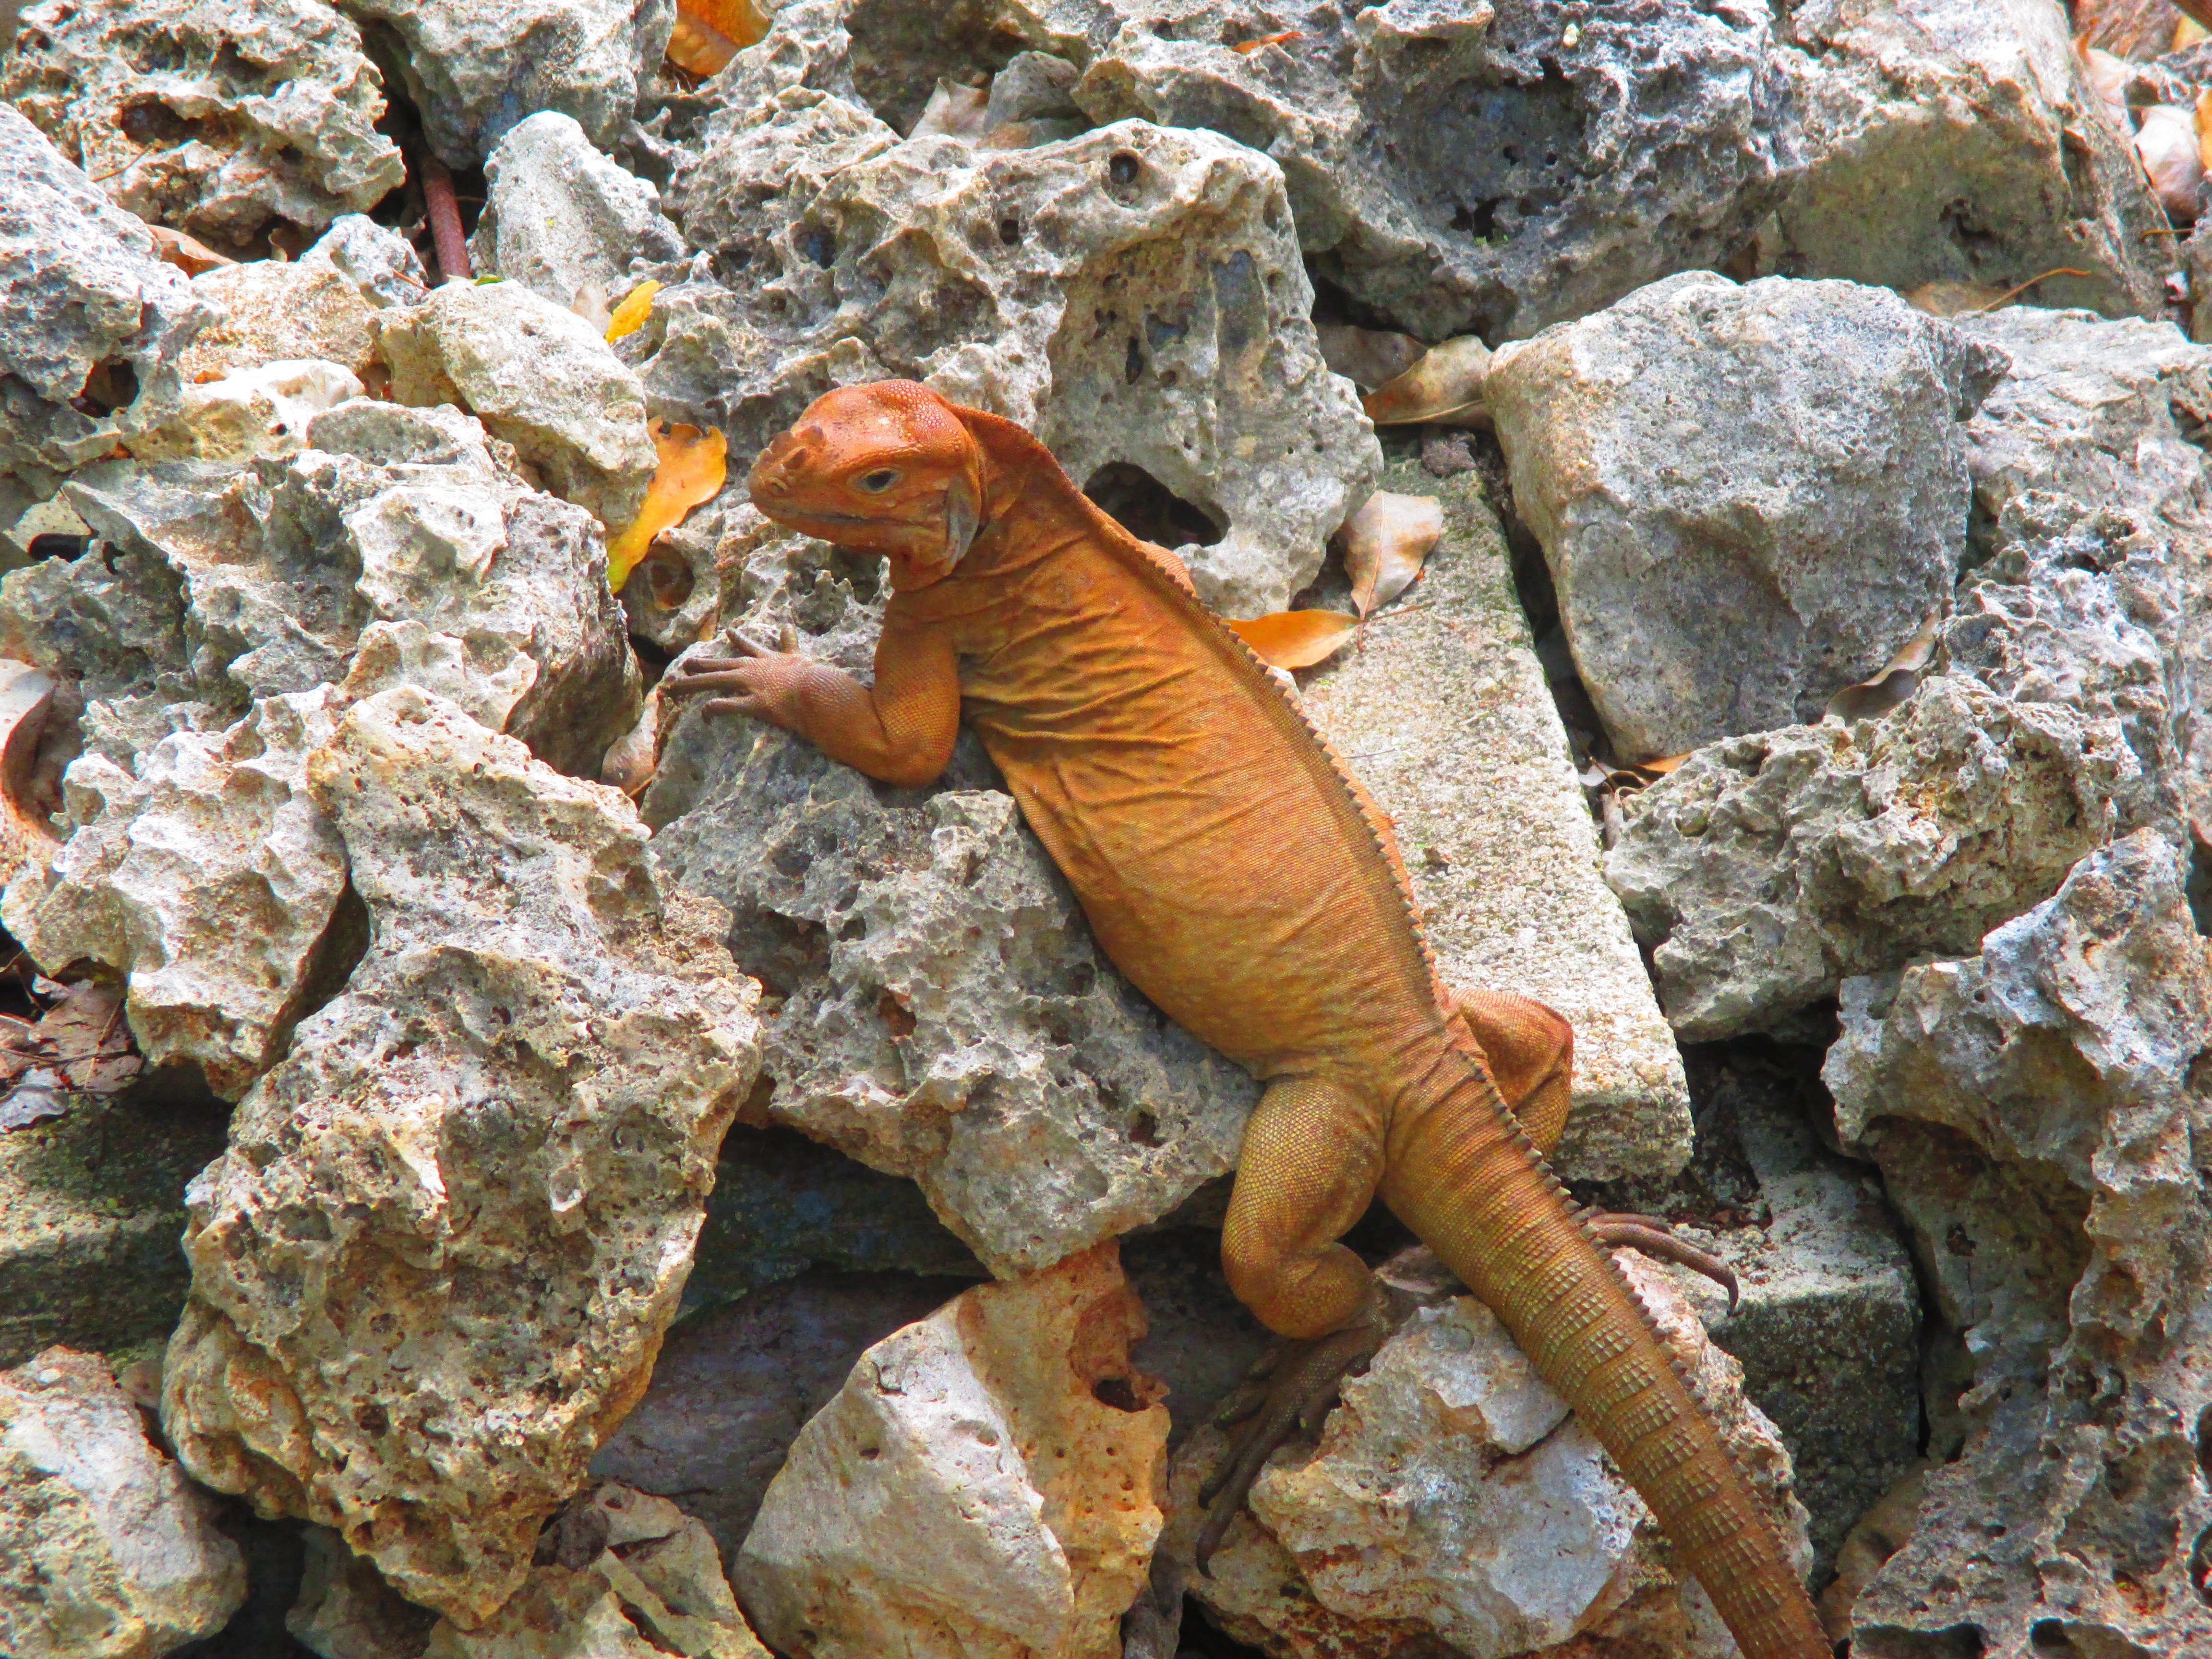
nature, wilderness, animal, wildlife, wild, environment, reptile, iguana, fauna, lizard, outdoors, zoology, species, reptilian, agamidae, iguanidae, scaled reptile